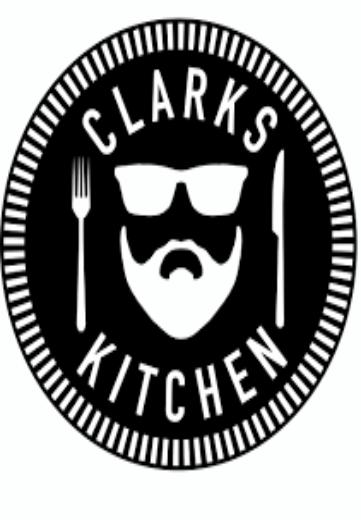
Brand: Clarks
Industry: Clothes